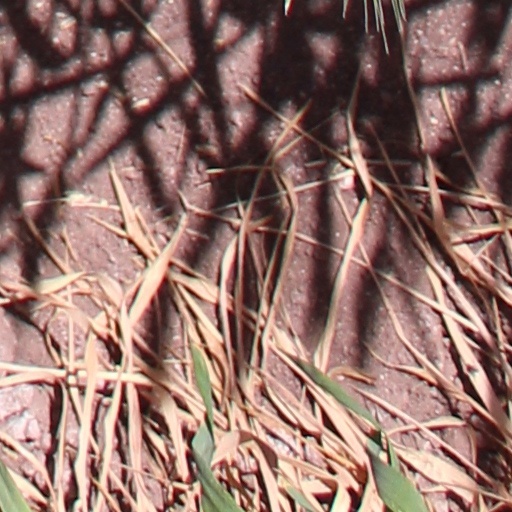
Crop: wheat